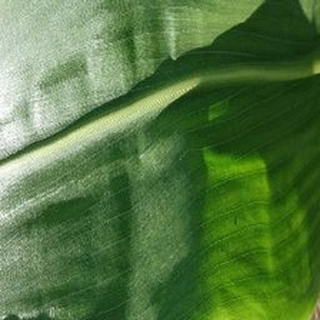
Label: healthy_corn